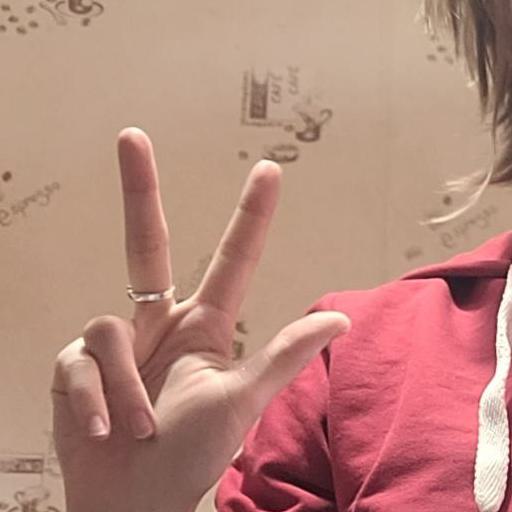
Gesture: three2